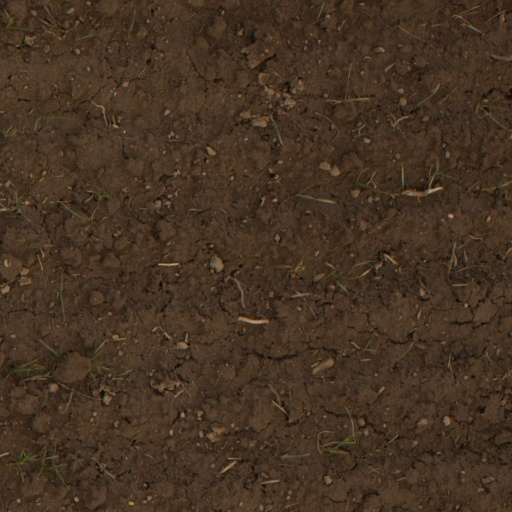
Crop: wheat